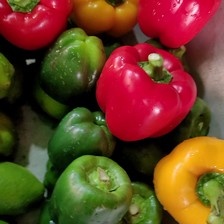
Label: capsicum